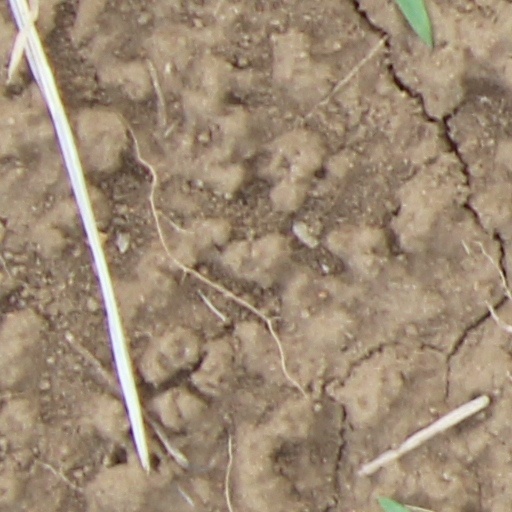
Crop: wheat